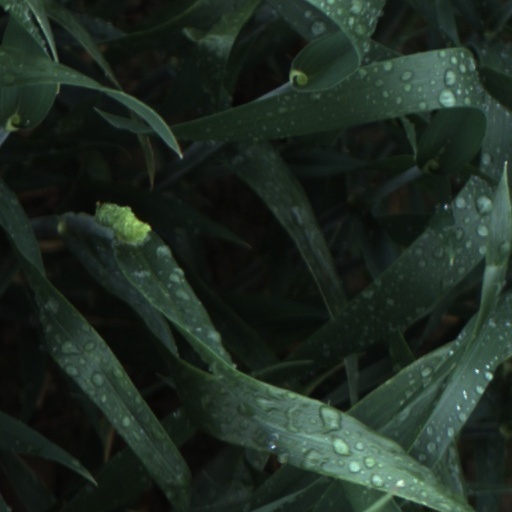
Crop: wheat